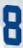
Number: 8